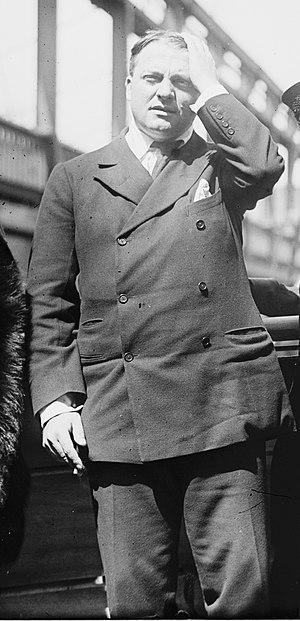
William Angus Drogo Montagu, 9ᵉ duc de Manchester PC, appelé Lord Kimbolton de 1877 à 1890 et vicomte Mandeville de 1890 à 1892, est un pair britannique et un politicien libéral. Il sert comme capitaine des Yeomen de la garde de 1905 à 1907 sous Henry Campbell-Bannerman.